Gerald R. Ford Birthsite and Gardens

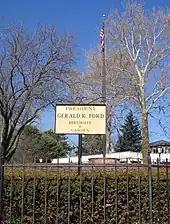
Site as of 2006.

The Gerald R. Ford Birthsite and Gardens in Omaha, Nebraska, marks the location of the house at 3202 Woolworth Avenue where U.S. president Gerald R. Ford lived for a couple of weeks after his birth in July 1913. It was the home of his paternal grandparents, Charles Henry and Martha King.